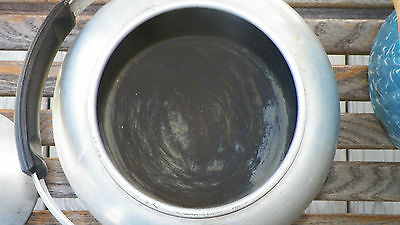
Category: kettle